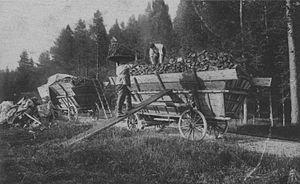
Le charbon de bois est un combustible obtenu en carbonisant du bois en atmosphère contrôlée par pyrolyse.
Pere Joan Barcelo, plus connu sous le sobriquet de Carasquet, né à Capçanes, Province de Tarragone en 1682 et mort à l'île de Reinach, Alsace le 4 septembre 1743, est un guérillero et militaire catalan exilé à Vienne, Archiduché d'Autriche.